No Meals on Wheels

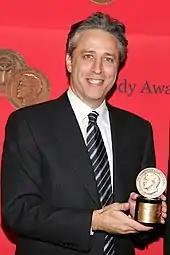
Comedian Jon Stewart was briefly referenced in the episode.

The episode opens with the Griffin family watching an episode of "America's Next Top Model". The show's host, Tyra Banks, is also shown, becoming furious at a contestant, and a giant iguana emerges from her mouth. After Mort attempts to borrow something from the Griffin family, Peter states that Mort is more burdensome than the Mexican "Super Friends". Deciding to scare him away, Peter then goes on to build a scarecrow that resembles former Nazi leader Adolf Hitler, which he names a "scare-Jew". This causes Mort to be scared from the family's home, and implores other Jews to protect Jon Stewart, being that he is their "most important Jew."